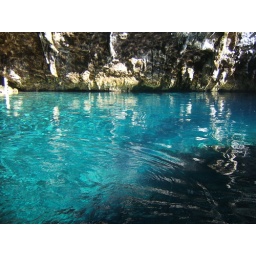
Shot of electric blue water whilst in a gondola in one of the coves nestled away